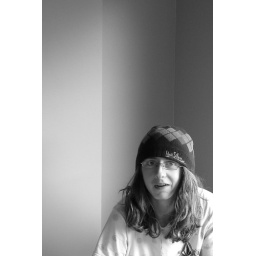
tim in black and white